Brain tumor

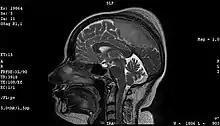
Meningioma of the middle third of the sagittal sinus with large hyperostosis

Secondary tumors of the brain are metastatic and have spread to the brain from cancers originating in another organ. Metastatic spread is usually by the blood. The most common types of cancers that spread to the brain are lung cancer (accounting for over half of all cases), breast cancer, melanoma skin cancer, kidney cancer and colon cancer.